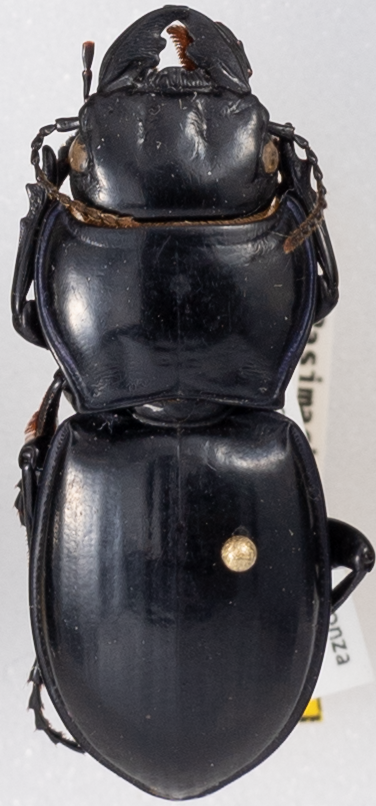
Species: Pasimachus californicus
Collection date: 2022-06-20
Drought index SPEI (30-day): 0.484
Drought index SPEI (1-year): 0.058
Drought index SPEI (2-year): -0.06